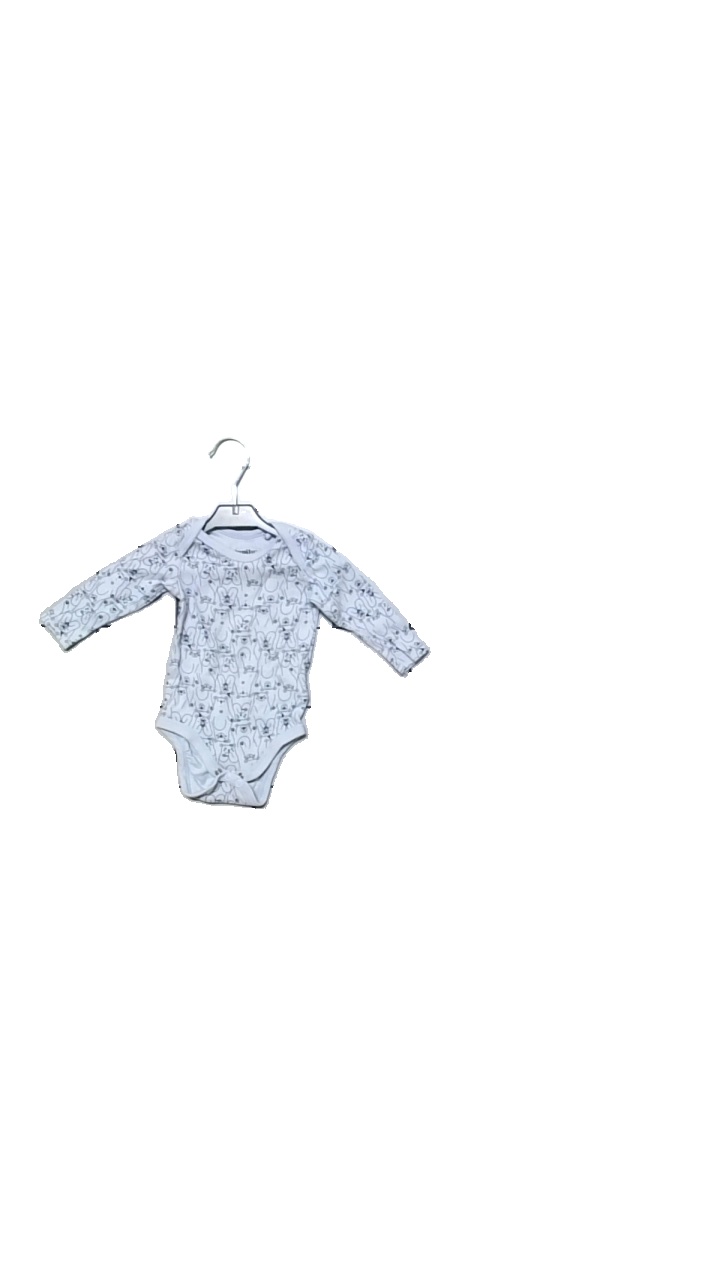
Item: Top (Children)
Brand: Lupilu
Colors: Blue
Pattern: Animal print
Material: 100% cotton
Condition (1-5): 4
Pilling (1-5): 4
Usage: Reuse
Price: <50